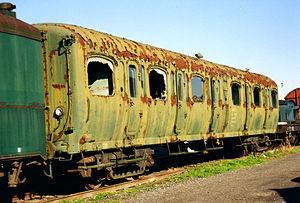
La Compagnie du Nord - Belge était la branche administrative belge de la grande compagnie ferroviaire française Compagnie des Chemins de Fer du Nord, qui à partir de 1854 a exploité différents chemins de fer belges en Wallonie.
Les voitures Express Nord sont des voitures de chemin de fer métalliques à bogies et portières latérales de la Compagnie du Nord, dont la caisse et les fenêtres présentent un galbe caractéristique.